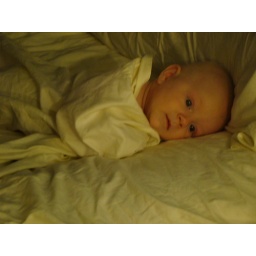
Sweet boy cozy in bed